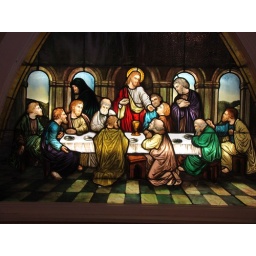
Stained glass window from the 1800's in the chapel at Roseland Plantation in Tyler, Texas